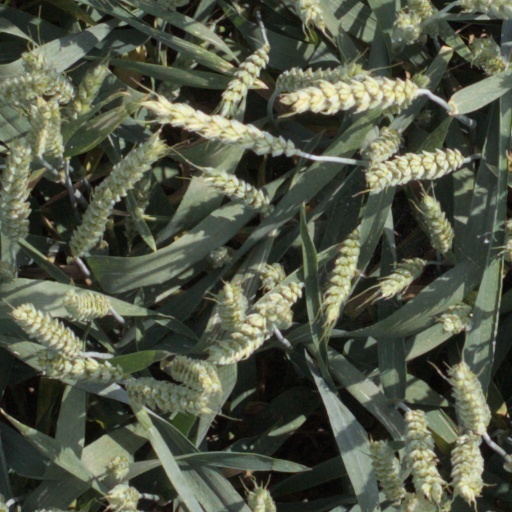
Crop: wheat